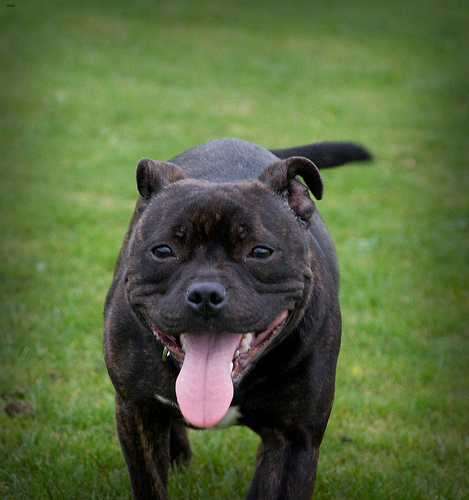
Animal: dog
Breed: staffordshire bull terrier